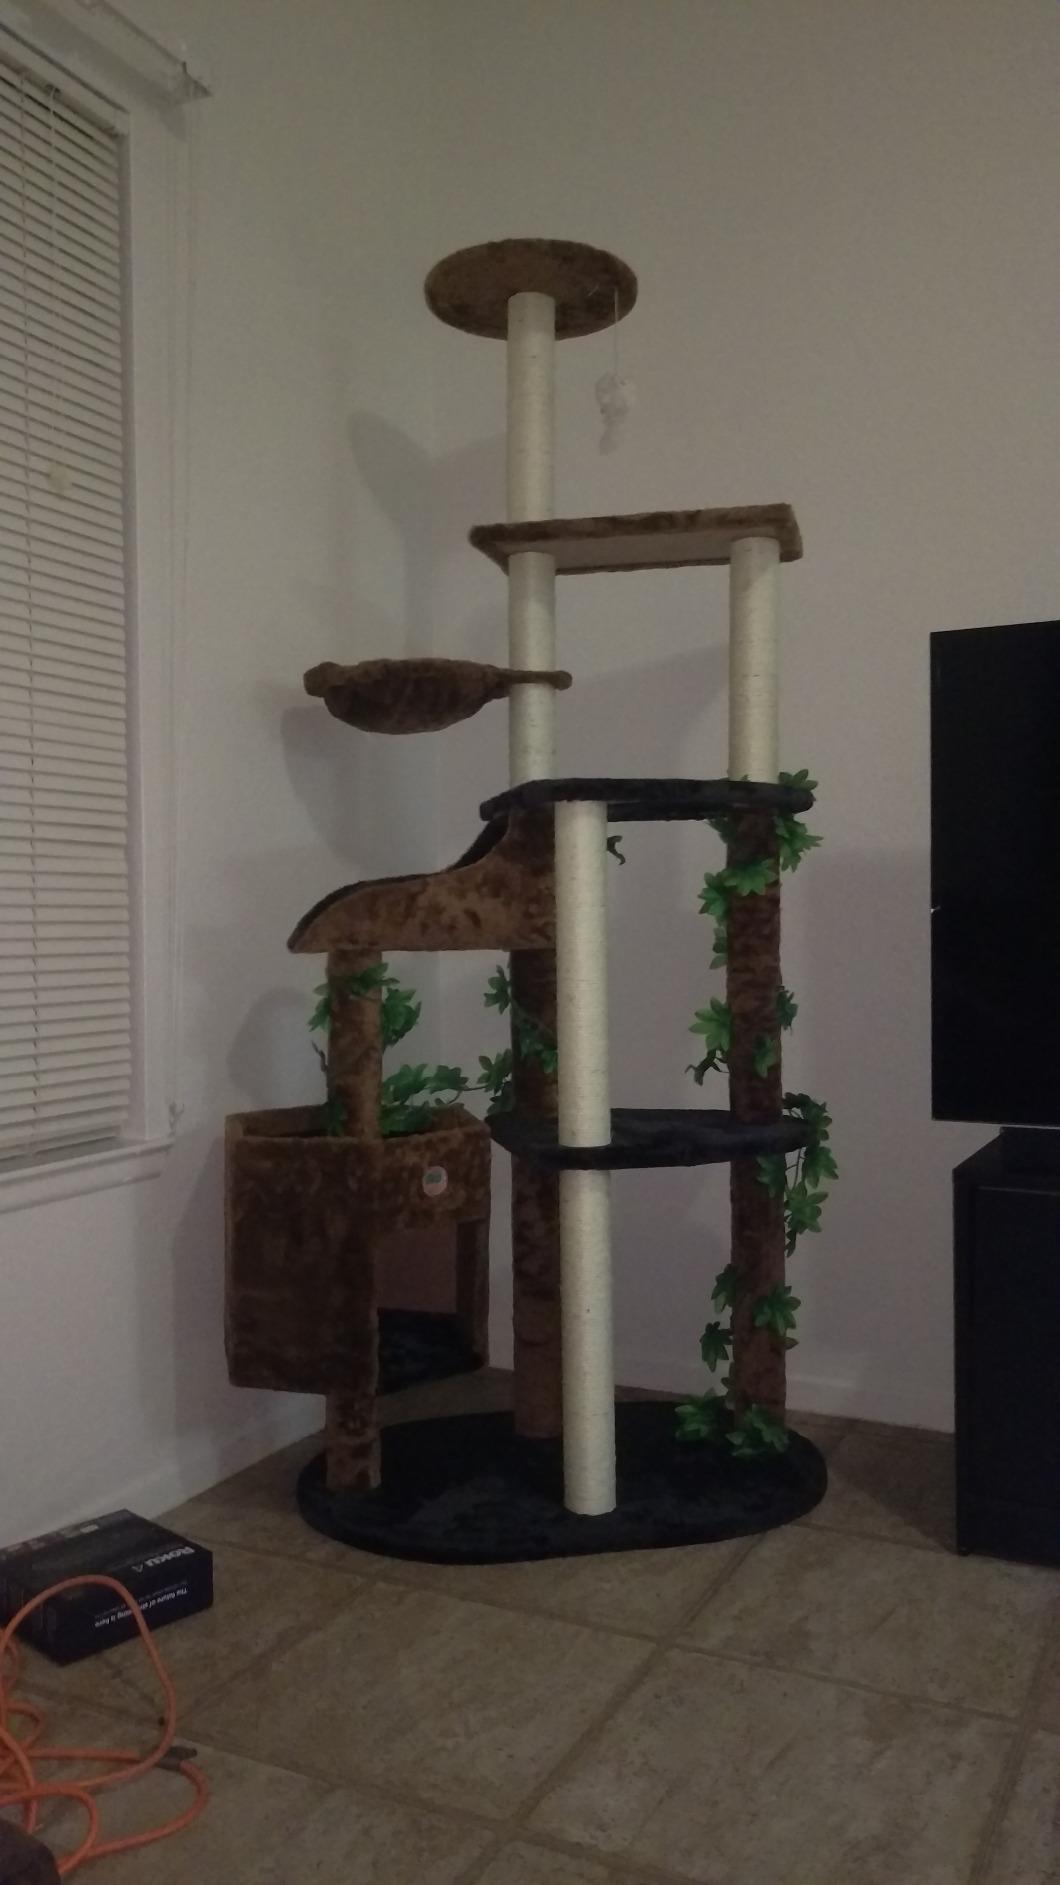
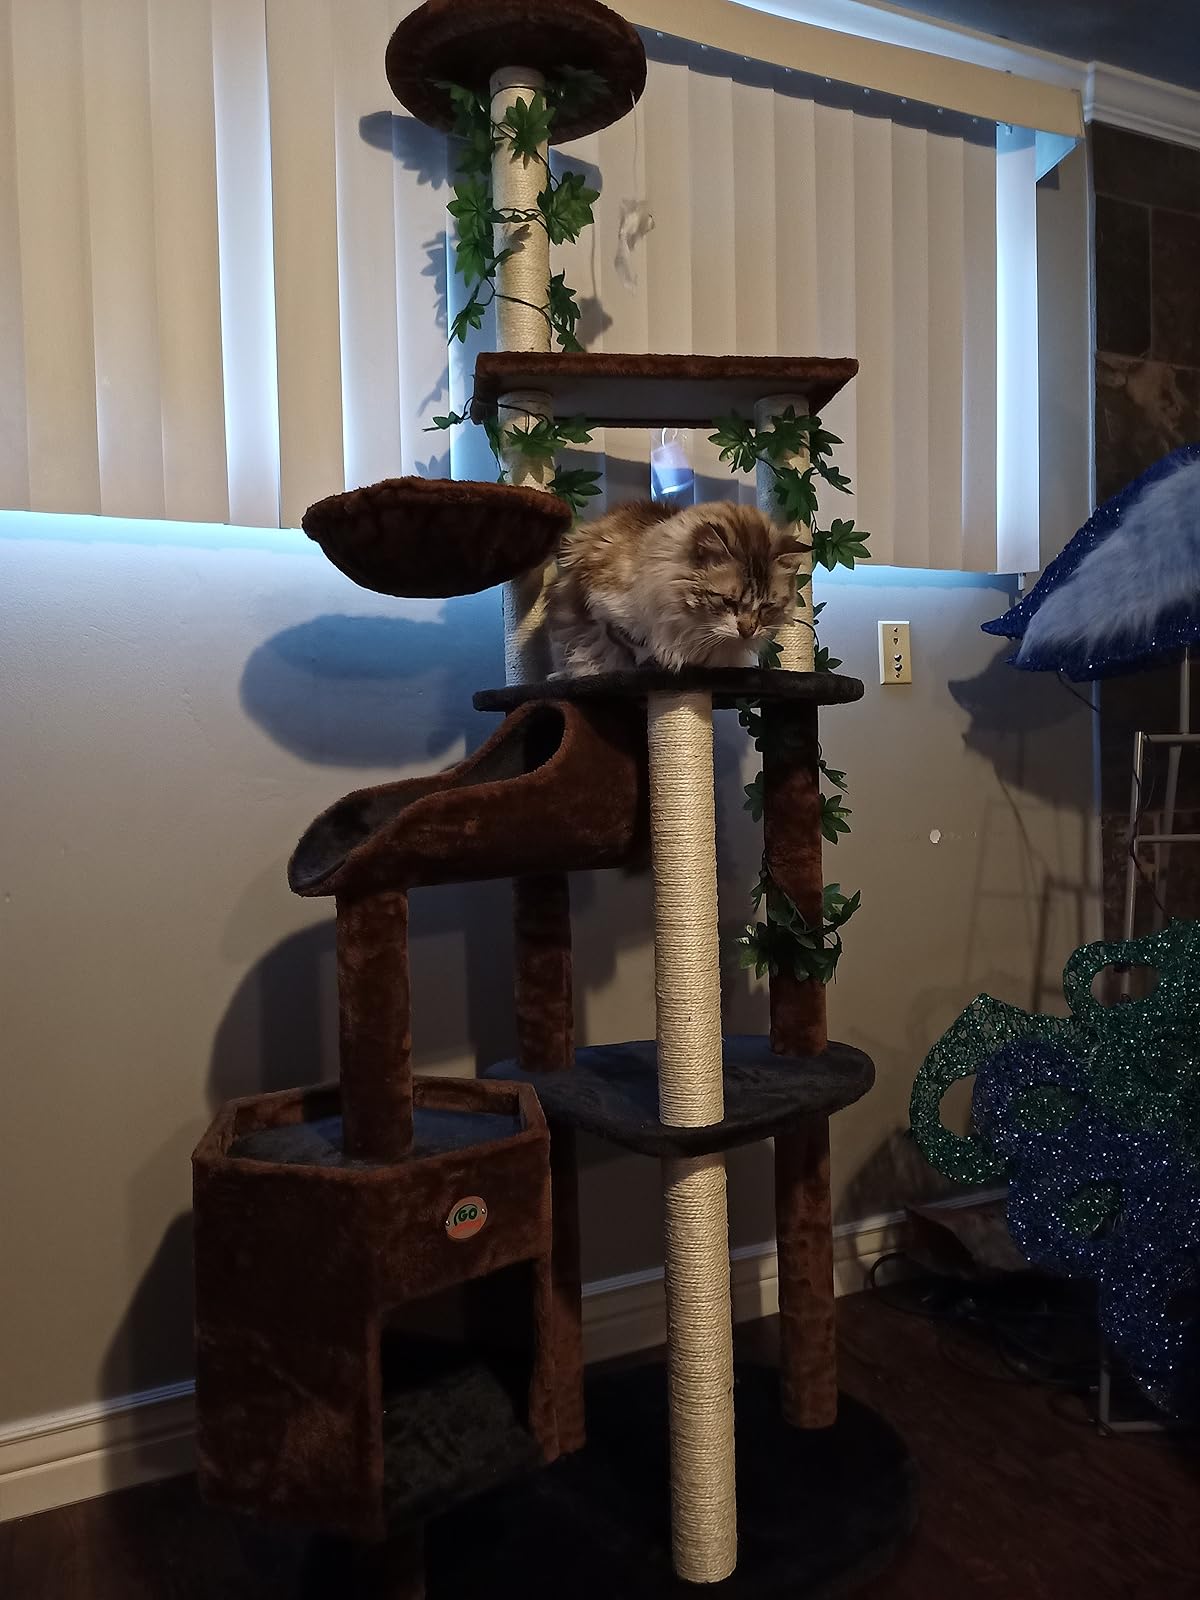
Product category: items_cat tree
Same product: yes